Answer in natural language. Which point is closer to the camera taking this photo, point A  or point B? Choose between the following options: A or B
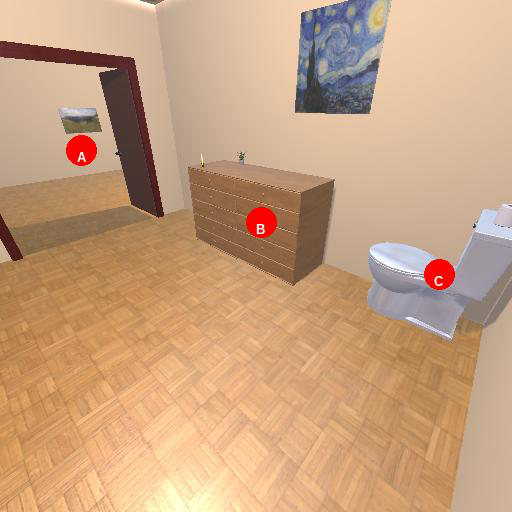
<answer>B</answer>